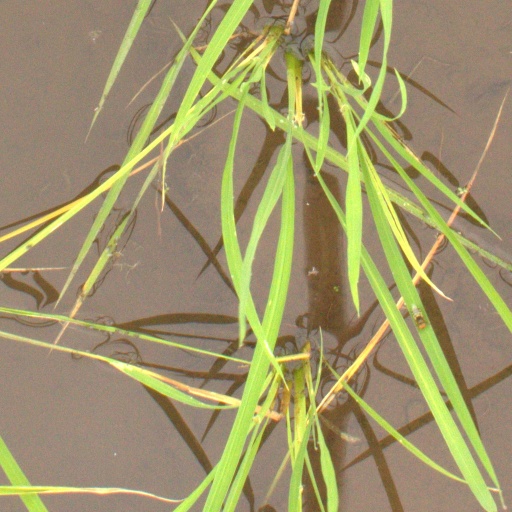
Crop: rice